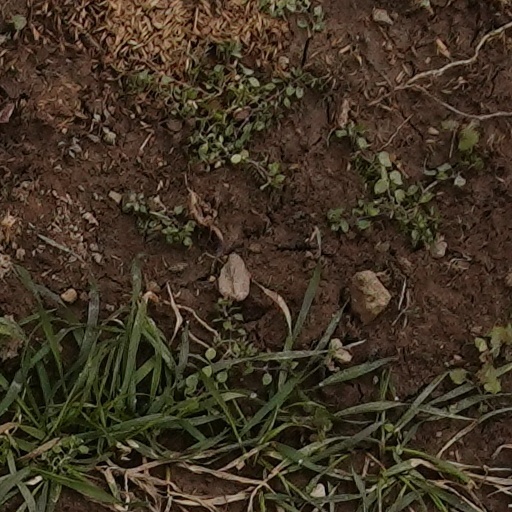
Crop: wheat